Philadelphia 76ers

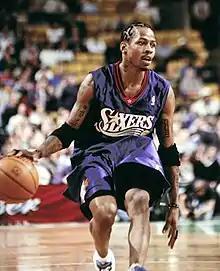
Allen Iverson won Most Valuable Player honors in 2001 while leading the 76ers to the NBA Finals.

Lynam relinquished his head coaching position to become general manager following the 1991–92 season, and hired Doug Moe to fill the vacancy. Moe's tenure lasted just 56 games, with the 76ers posting a 19–37 record. Popular former player and longtime assistant coach Fred Carter succeeded Moe as head coach in March 1993, but could only manage a 32–76 record at the helm. Following the 1993–94 season, the 76ers hired John Lucas in the dual role of head coach and general manager. The enthusiastic Lucas had been successful as a head coach for the San Antonio Spurs, and Philadelphia hoped he could breathe new life into the 76ers. It proved disastrous, as the team went 42–122 in its two seasons under Lucas. The acquisition of unproductive free agents such as Scott Williams and Charles Shackleford, players at the end of their careers such as LaSalle Thompson, Orlando Woolridge, and Scott Skiles along with stunningly unwise high draft picks such as Shawn Bradley and Sharone Wright were also factors in the team's decline. In fact, Wright would only play four seasons in the NBA while Temple product Eddie Jones—drafted 4 slots below Wright in 1994 by the L.A. Lakers—had 16 productive seasons as an NBA player.